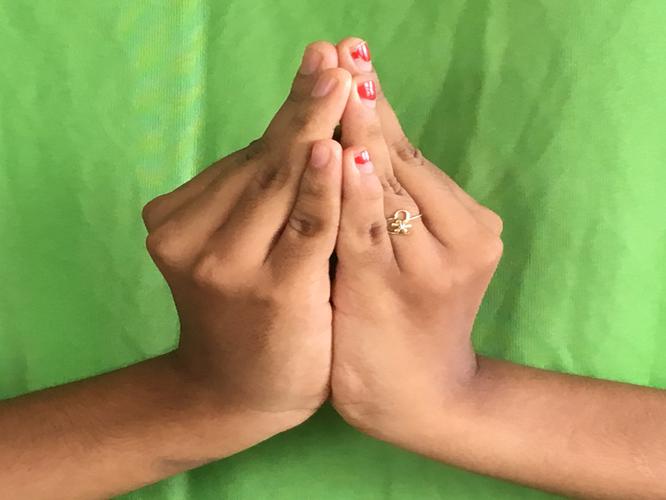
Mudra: Kapotham
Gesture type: double_hand